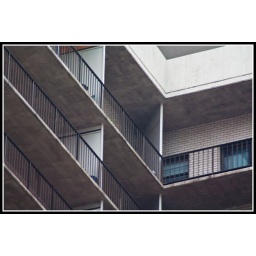
Randolph Towers is a building in Arlington, Virginia, that houses 509 luxury high-rise apartments. &lt;i&gt;Photo by Kevin Borland.&lt;/i&gt;